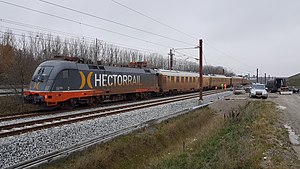
Danske jernbaner / Jernbanenet / Hastighed
Testtog på Ny bane i 2018
Danske jernbaner består af cirka 3.500 kilometer jernbanestrækning, hvoraf S-banen, metroen, Aarhus Letbane,